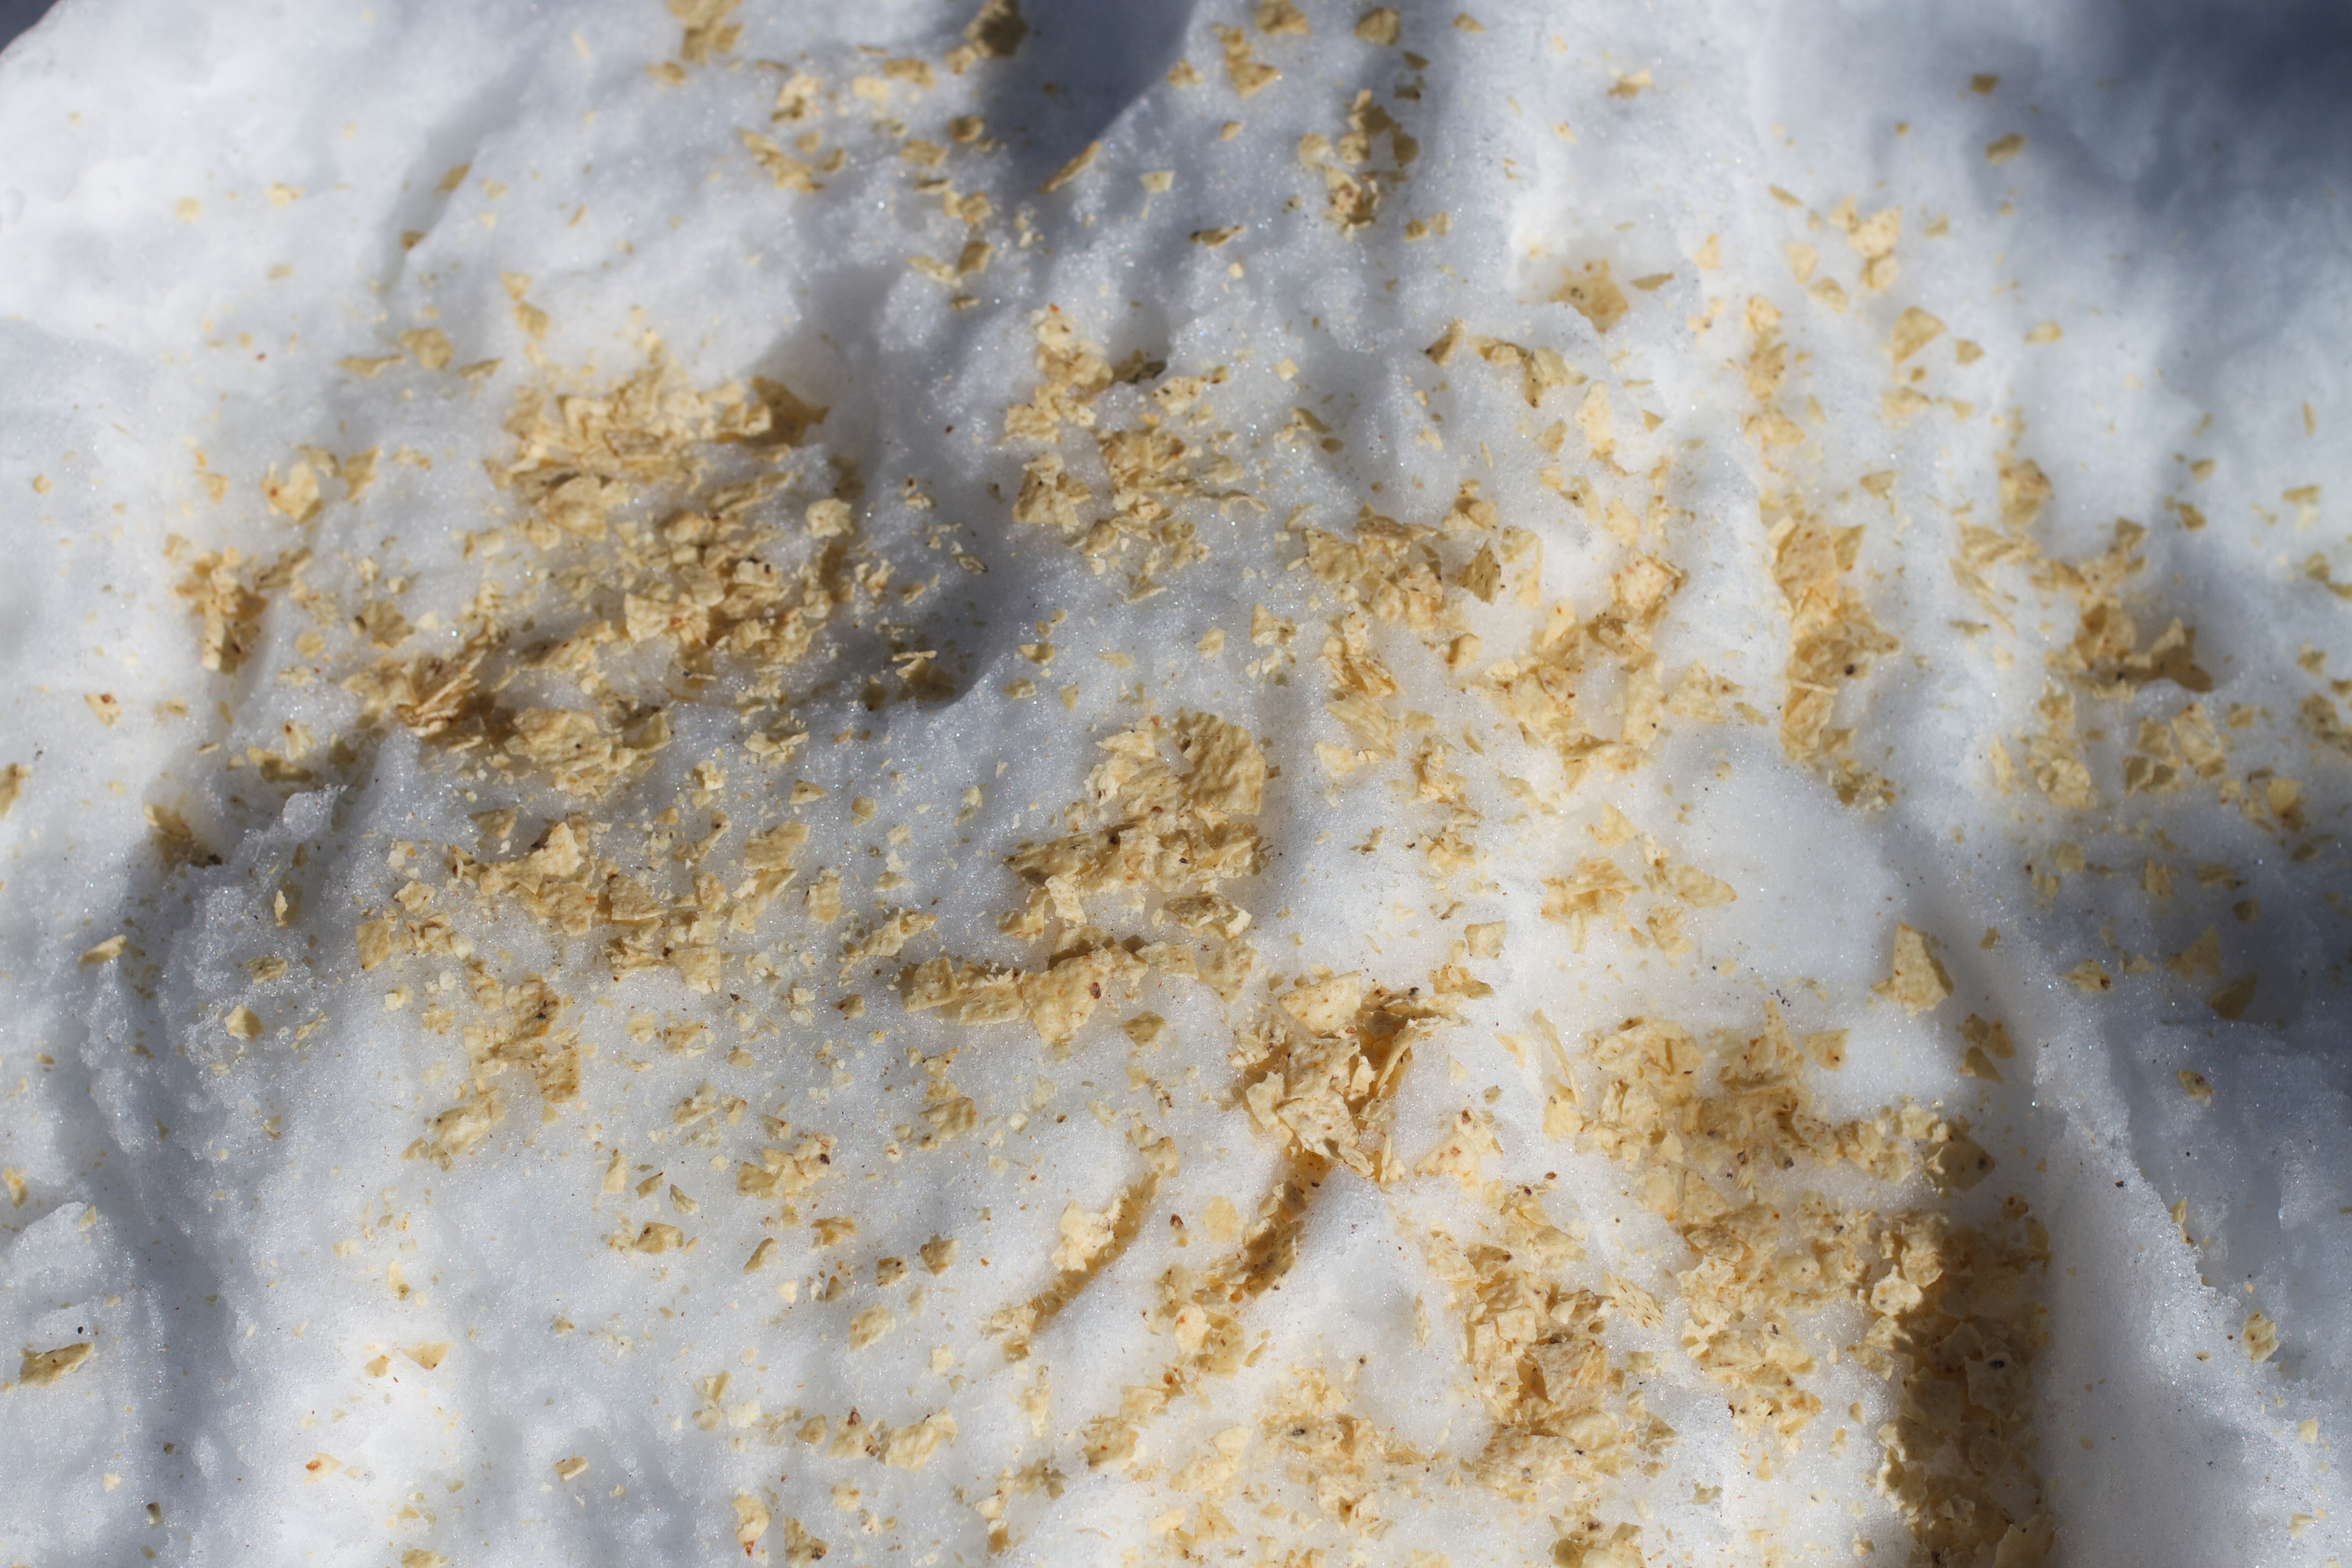
dish, food, produce, breakfast, dessert, material, coconut, icing, flavor